Fishing sinker

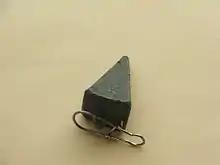
A pyramid sinker made of lead, nowadays widely regarded as too toxic a material

An ideal material for a fishing sinker is environmentally acceptable, cheap and dense. Density is desirable as weights must be as small as possible, in order to minimize visual cues which could drive fish away from a fishing operation.